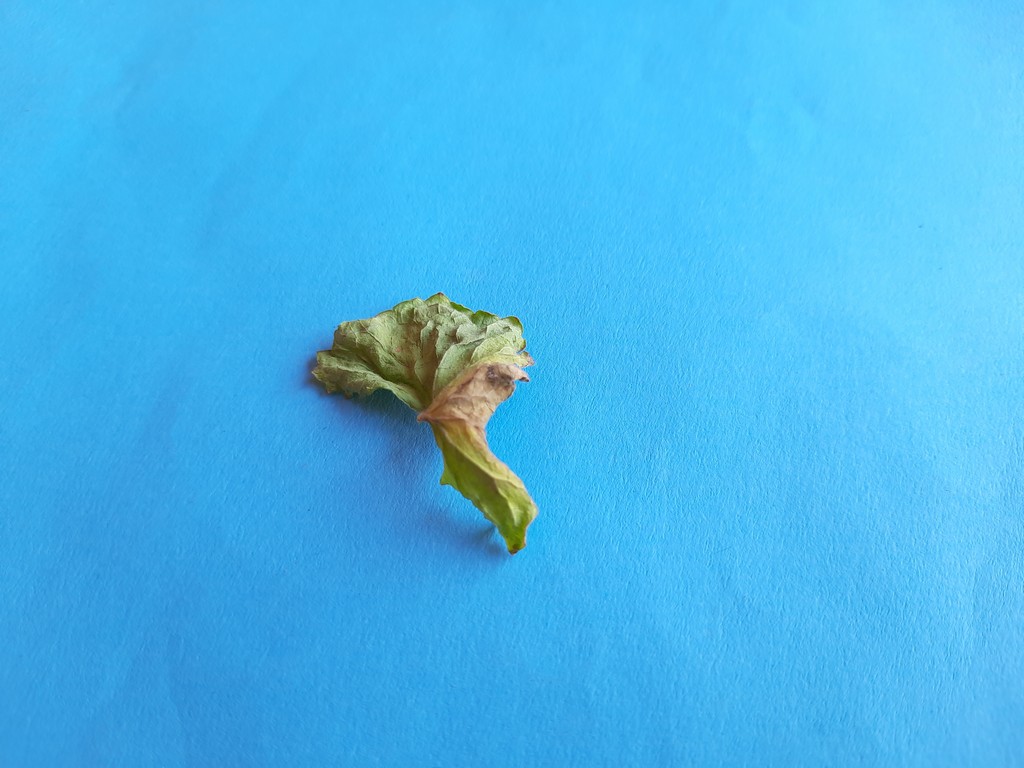
Label: Dried